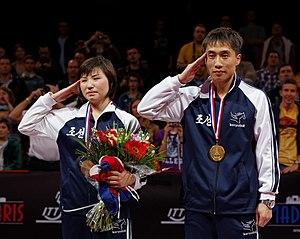
Les championnats du monde de tennis de table 2013 ont eu lieu à Paris en France du 13 au 20 mai 2013. Cinq épreuves de tennis de table figurent au programme, deux masculines, deux féminines et une mixte. La compétition se déroule au Palais omnisports de Paris-Bercy.